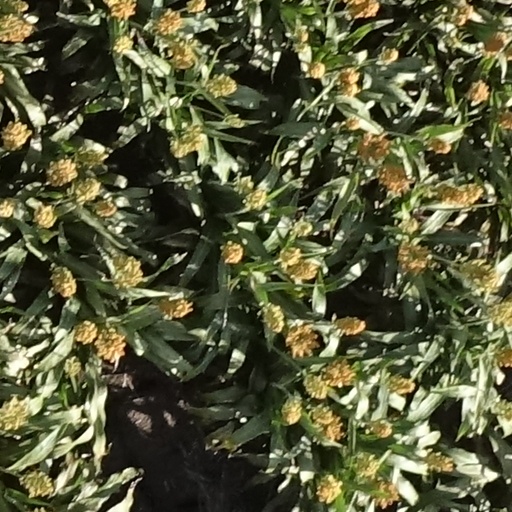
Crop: sorghum